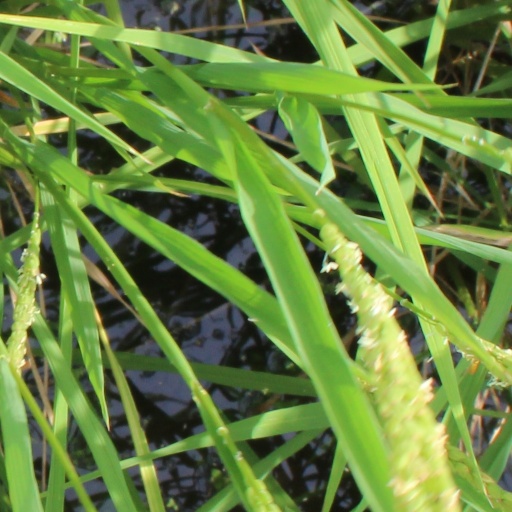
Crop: rice